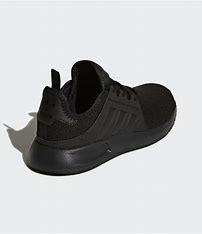
Brand: Adidas
Model: _plr